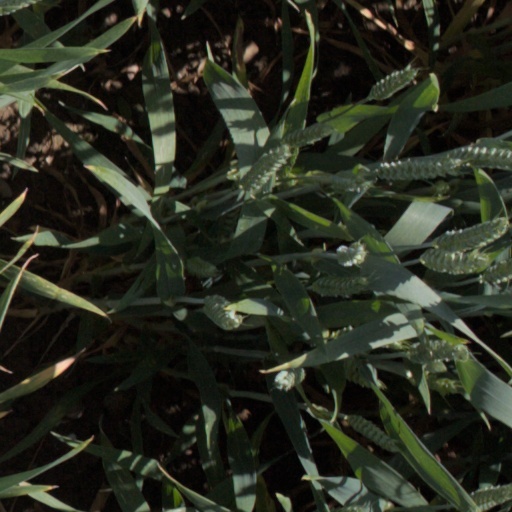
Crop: wheat